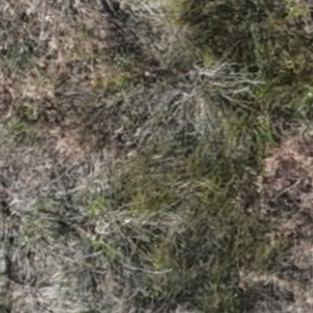
Month: july